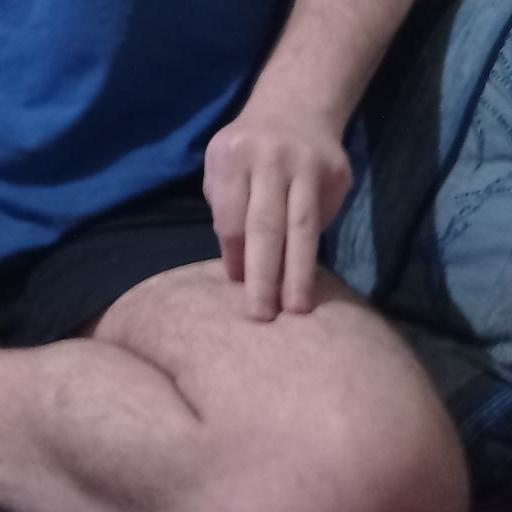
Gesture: no_gesture